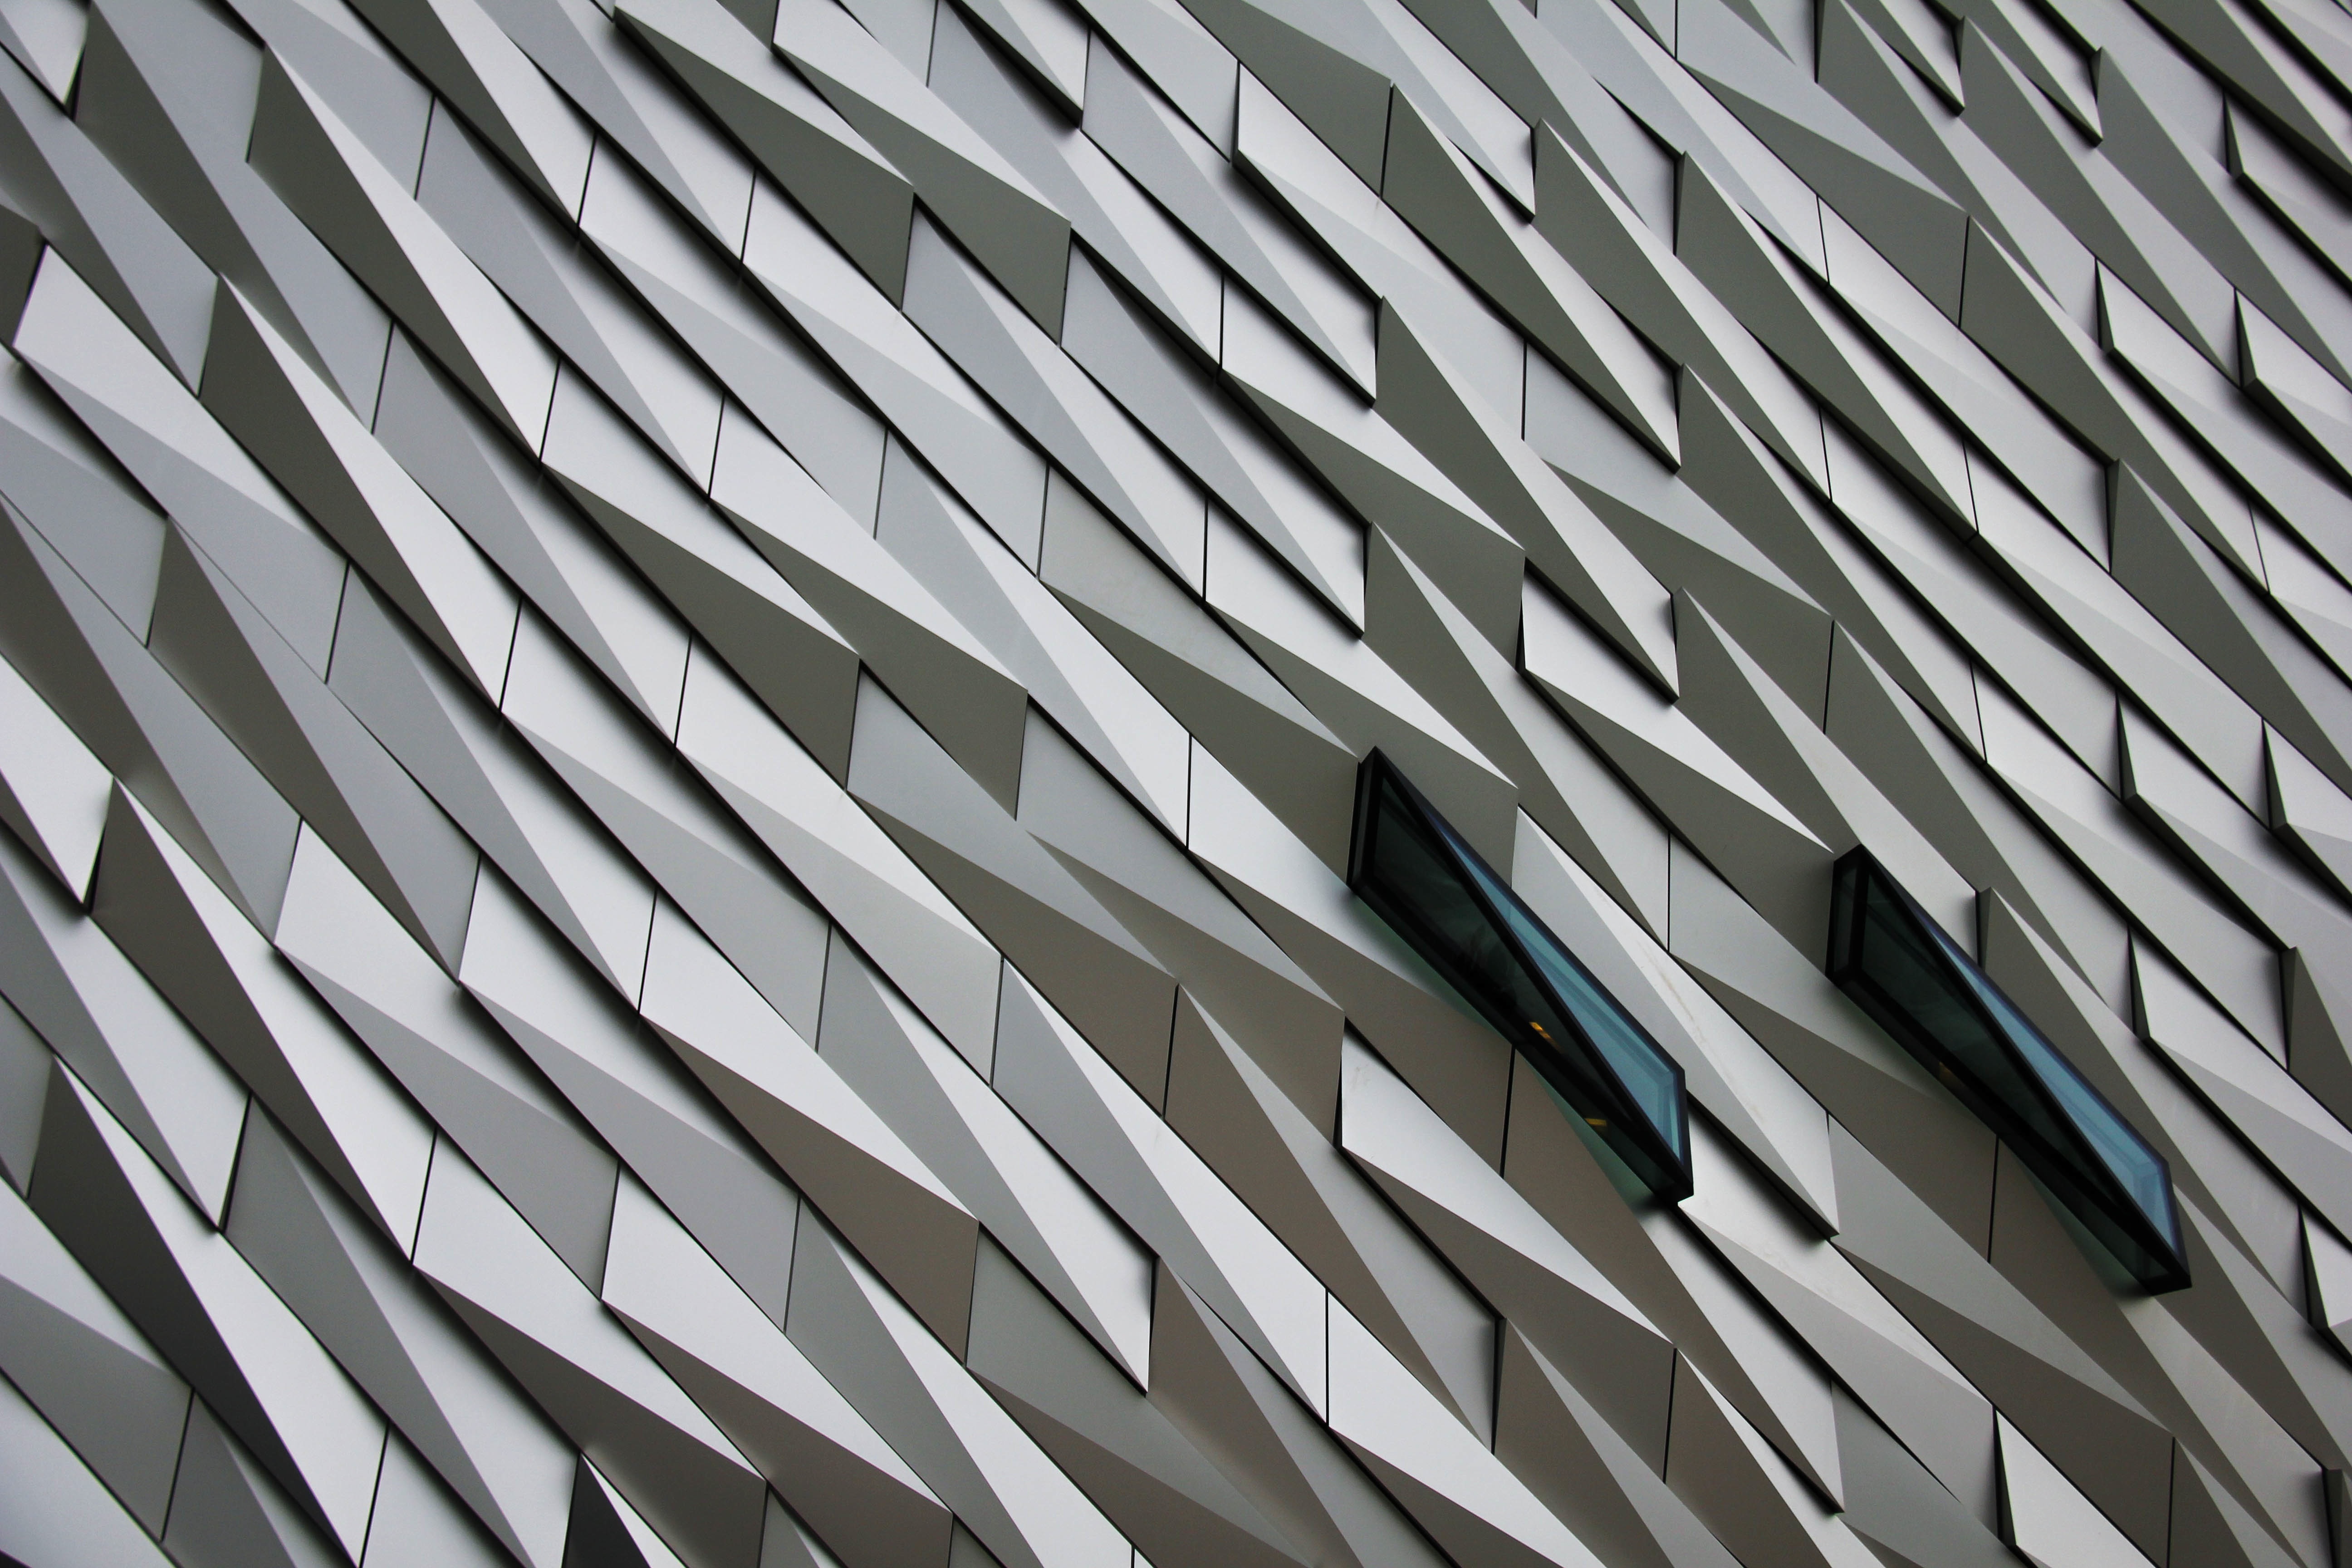
wing, black and white, architecture, structure, white, building, skyscraper, wall, pattern, line, metal, facade, blue, black, monochrome, material, interior design, close up, design, symmetry, shape, monochrome photography, window covering